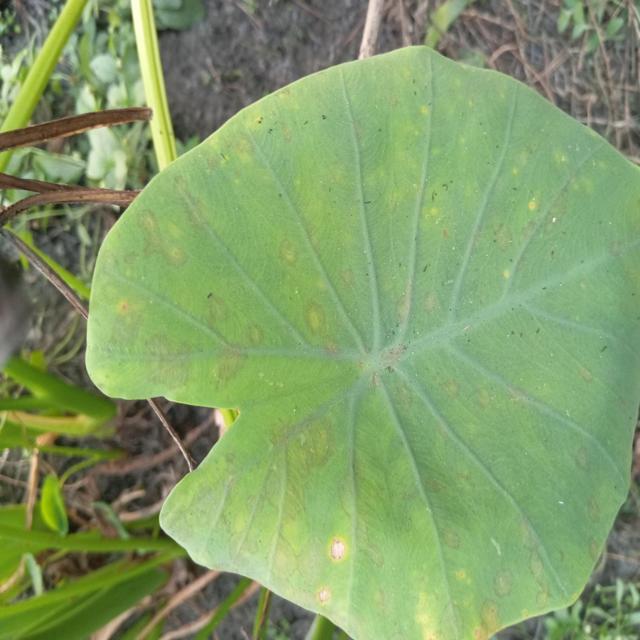
Label: Early_Blight